King's Beasts, Hampton Court Palace

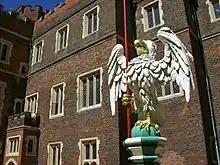
One of the wooden King's Beasts created in 2009 for the "Chapel Court" at Hampton Court Palace

The moat over which the bridge passes is likely of a design of the house's original owner Cardinal Wolsey, but in his time the bridge that spanned it would have been built of wood, but no archaeological evidence exists and no drawings of it are known. After the house came into the ownership of the King, Wolsey's bridge had been condemned and the building of a new stone structure had begun in 1535. In that year a payment was made to John Richmond and Richard Aman, quarrymen at Headington in Oxfordshire, for six hundred tons of stone for the facing of the bridge, its core being made of brick.